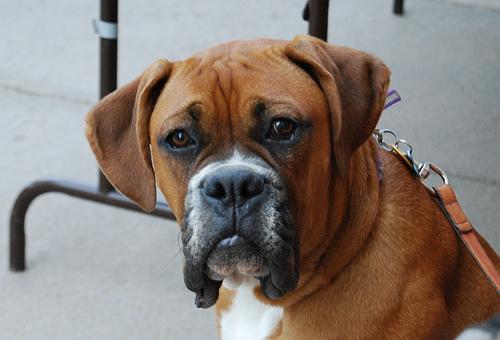
Breed: saint bernard